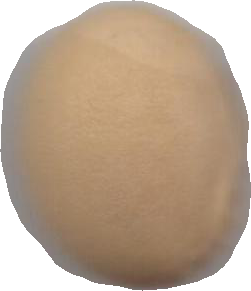
Variety: Grobogan